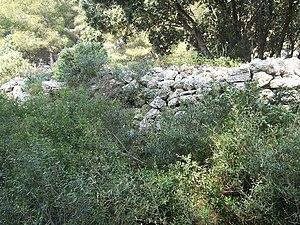
Photo de la partie sud-est des vestiges du rempart de l'oppidum de Castillon (Port-de-Bouc) prise le 25 avril 2010. La partie la plus proche des vestiges est le côté sud du rempart.
L'oppidum de Castillon est un site archéologique de l'âge du fer situé dans la forêt domaniale du même nom sur le territoire de la commune de Port-de-Bouc. Il abrite les vestiges d'un ancien village appartenant au peuple celto-ligure des Avatiques.
Les Avatiques sont un peuple celto-ligure, appartenant à la fédération des Salyens, qui vivait à l'ouest et au sud de l'étang de Berre sur un territoire centré sur l'actuelle ville de Martigues. Ils sont ainsi mentionnés par Pomponius Mela : « Entre Massilia et le Rhône, les Avatiques possèdent Maritima sur les bords d'un lac ».